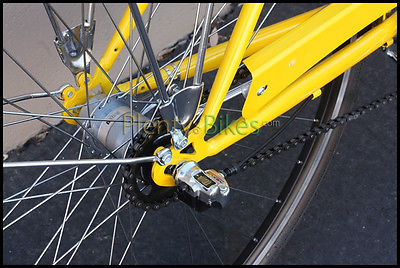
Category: bicycle